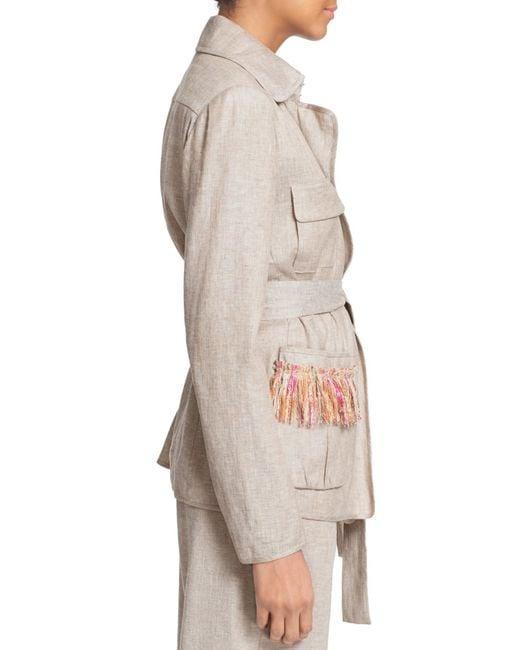
Graues Plüschset für kalte Tage